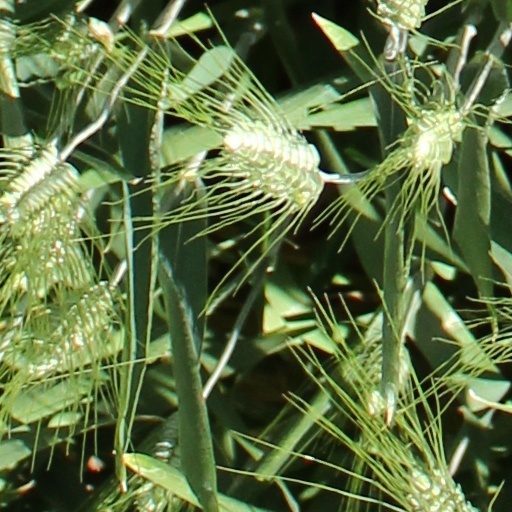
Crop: wheat